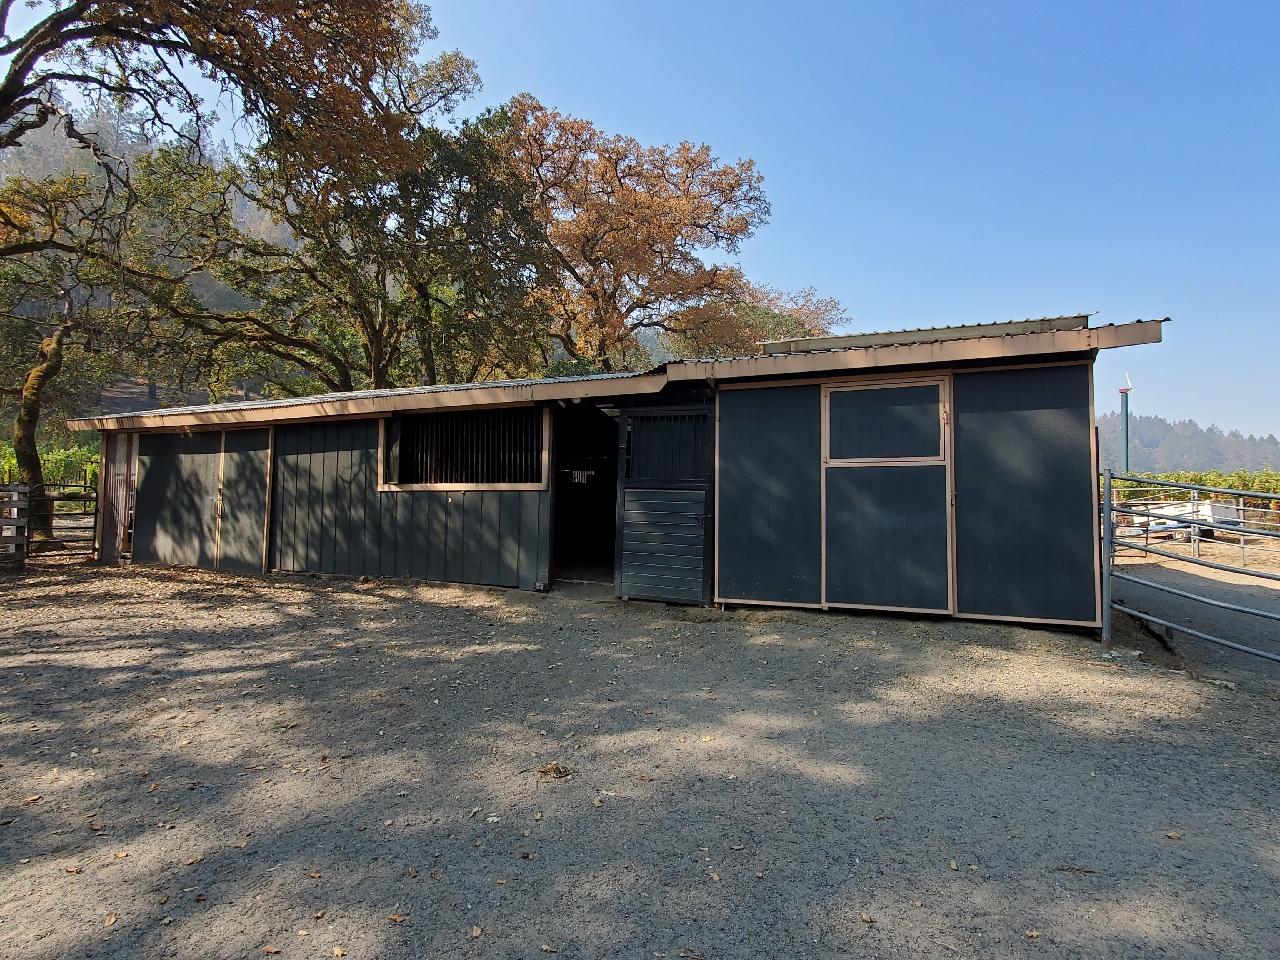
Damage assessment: no_damage